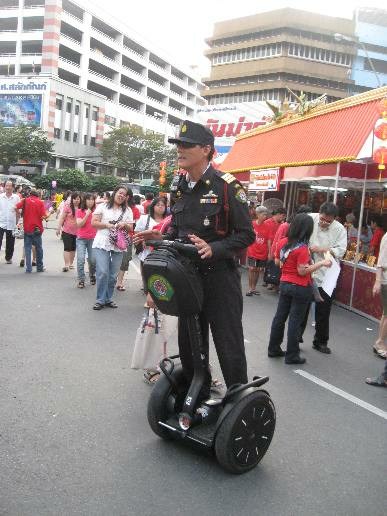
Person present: Yes